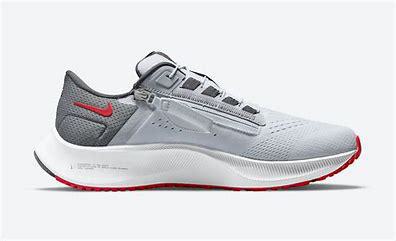
Brand: Nike
Model: Air Zoom Pegasus 38 Flyease